Rita Dove

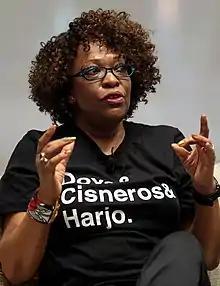
Dove in December 2017

Rita Frances Dove (born August 28, 1952) is an American poet and essayist. From 1993 to 1995, she served as Poet Laureate Consultant in Poetry to the Library of Congress. She is the first African American to have been appointed since the position was created by an act of Congress in 1986 from the previous "consultant in poetry" position (1937–86). Dove also received an appointment as "special consultant in poetry" for the Library of Congress's bicentennial year from 1999 to 2000. Dove is the second African American to receive the Pulitzer Prize for Poetry, in 1987, and she served as the Poet Laureate of Virginia from 2004 to 2006. Since 1989, she has been teaching at the University of Virginia in Charlottesville, where she held the chair of Commonwealth Professor of English from 1993 to 2020; as of 2020, she holds the chair of Henry Hoyns Professor of Creative Writing.